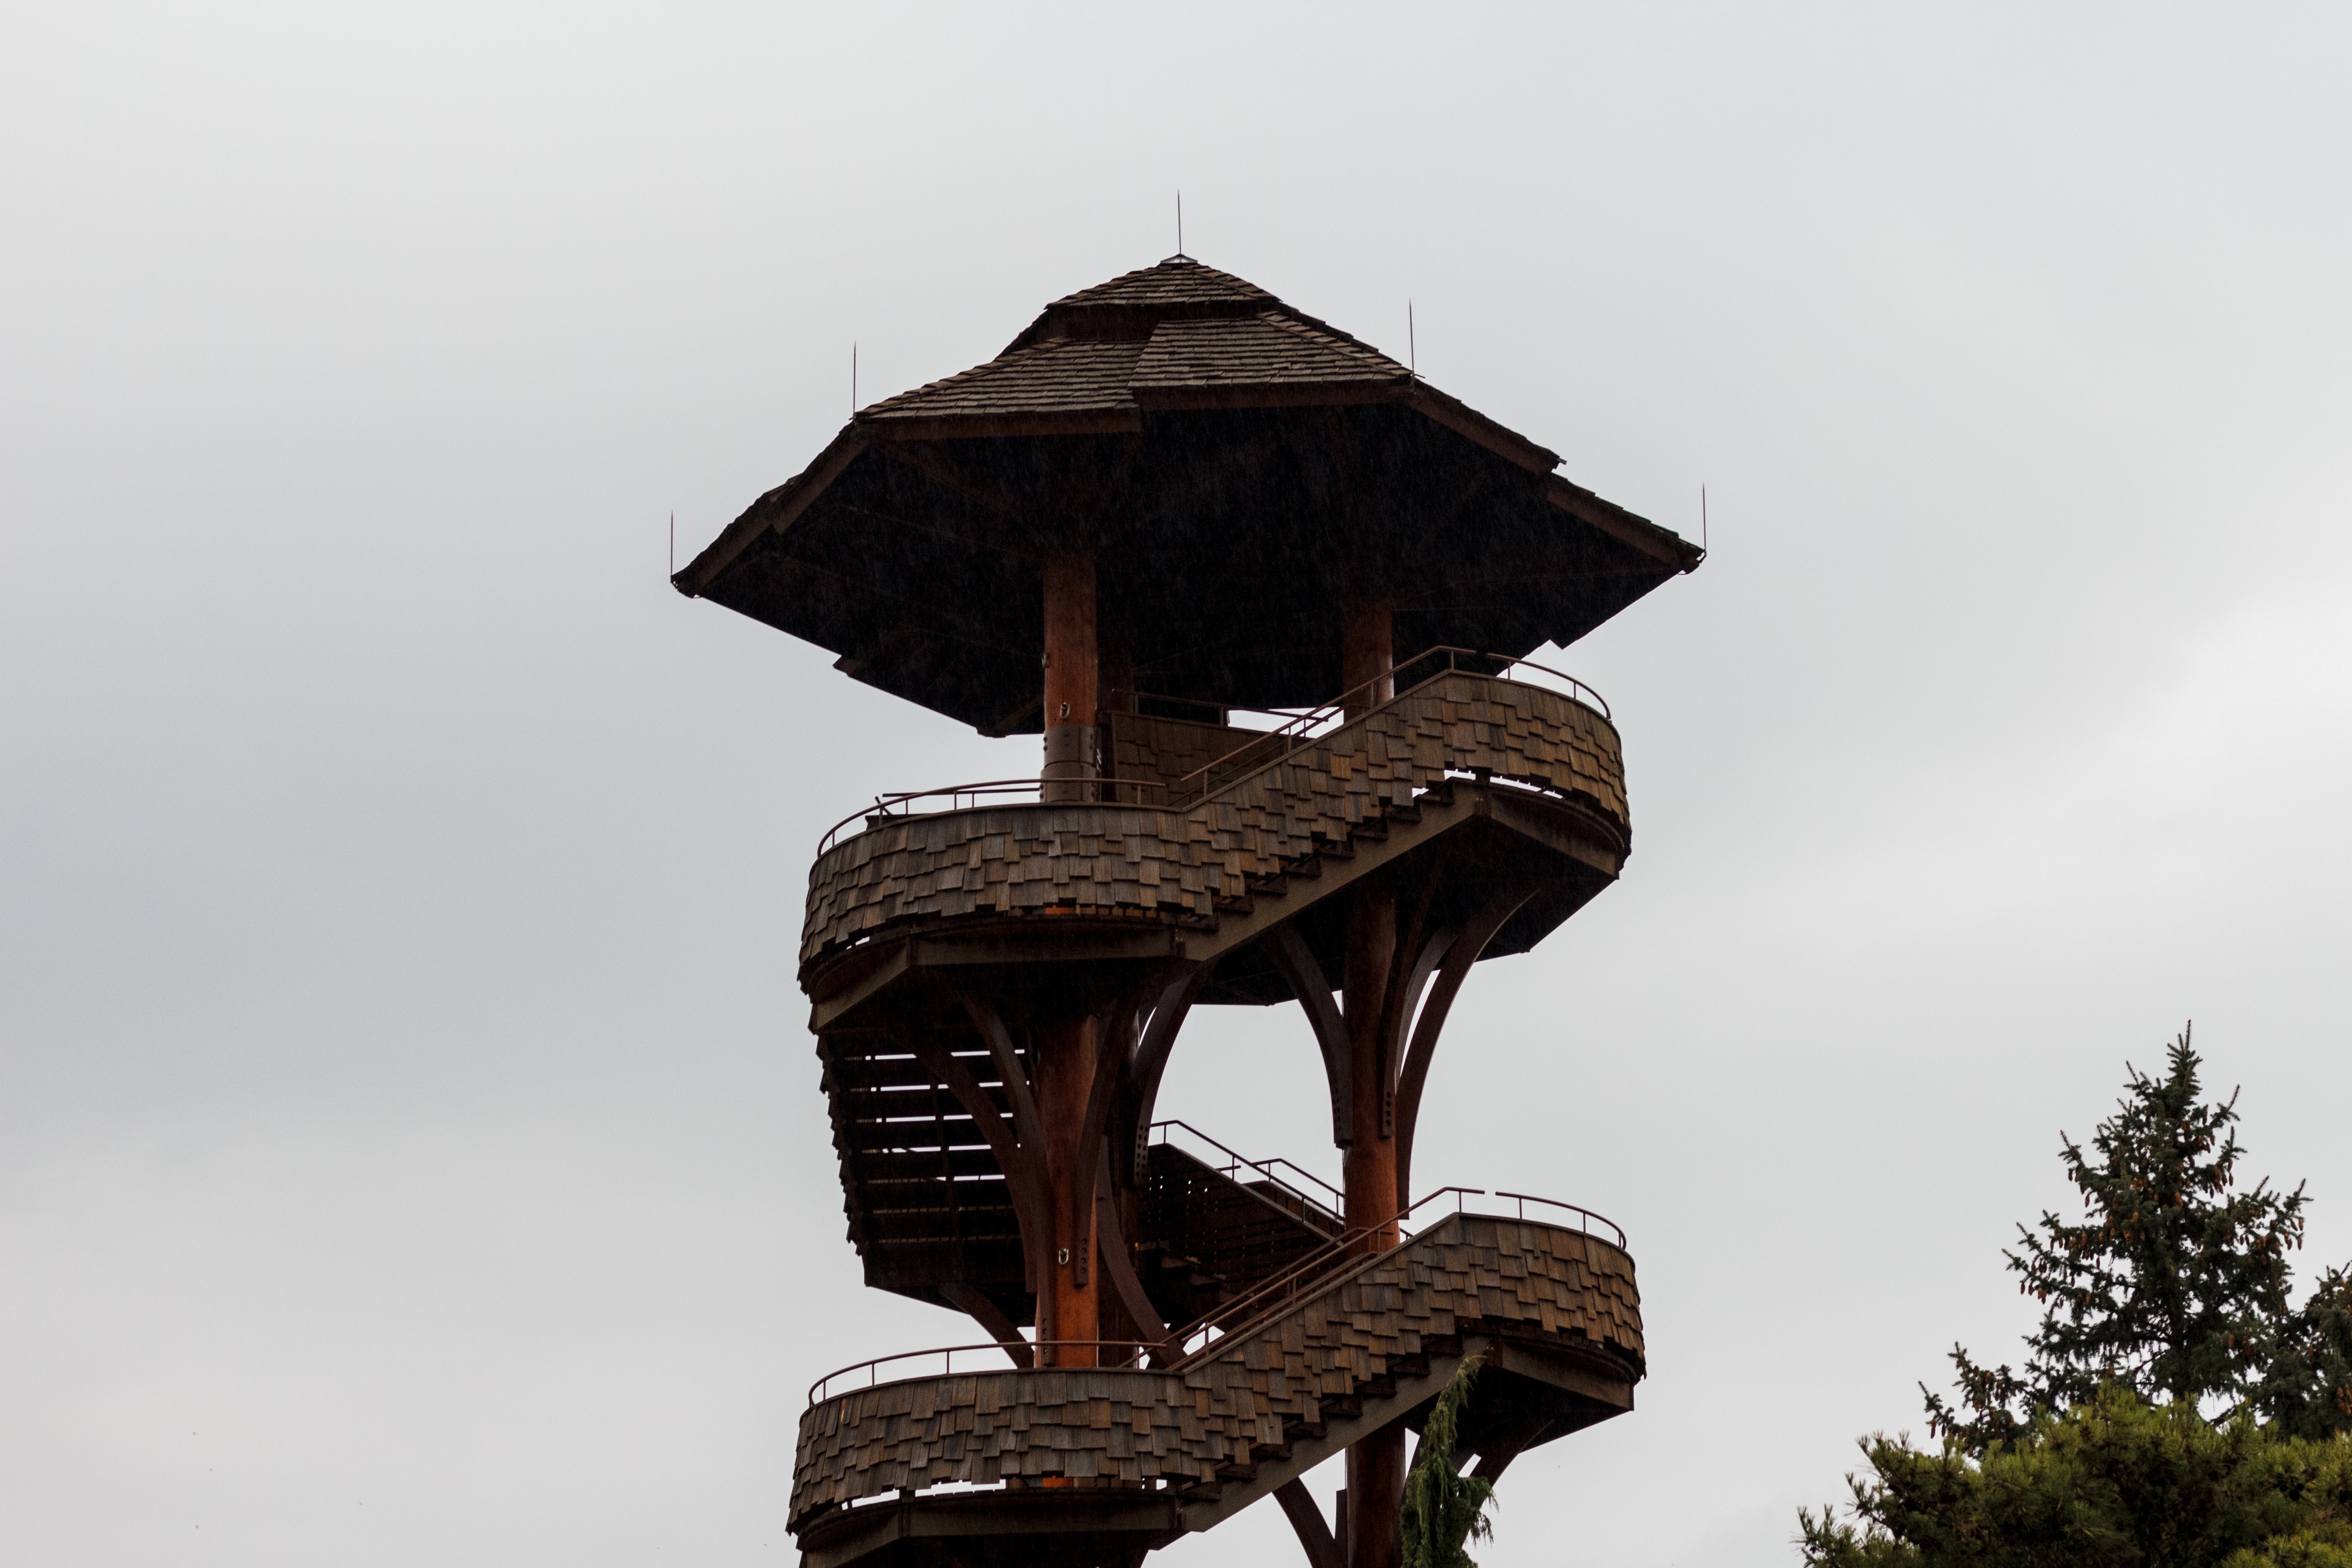
wood, sculpture, temple, bird feeder, outdoor structure